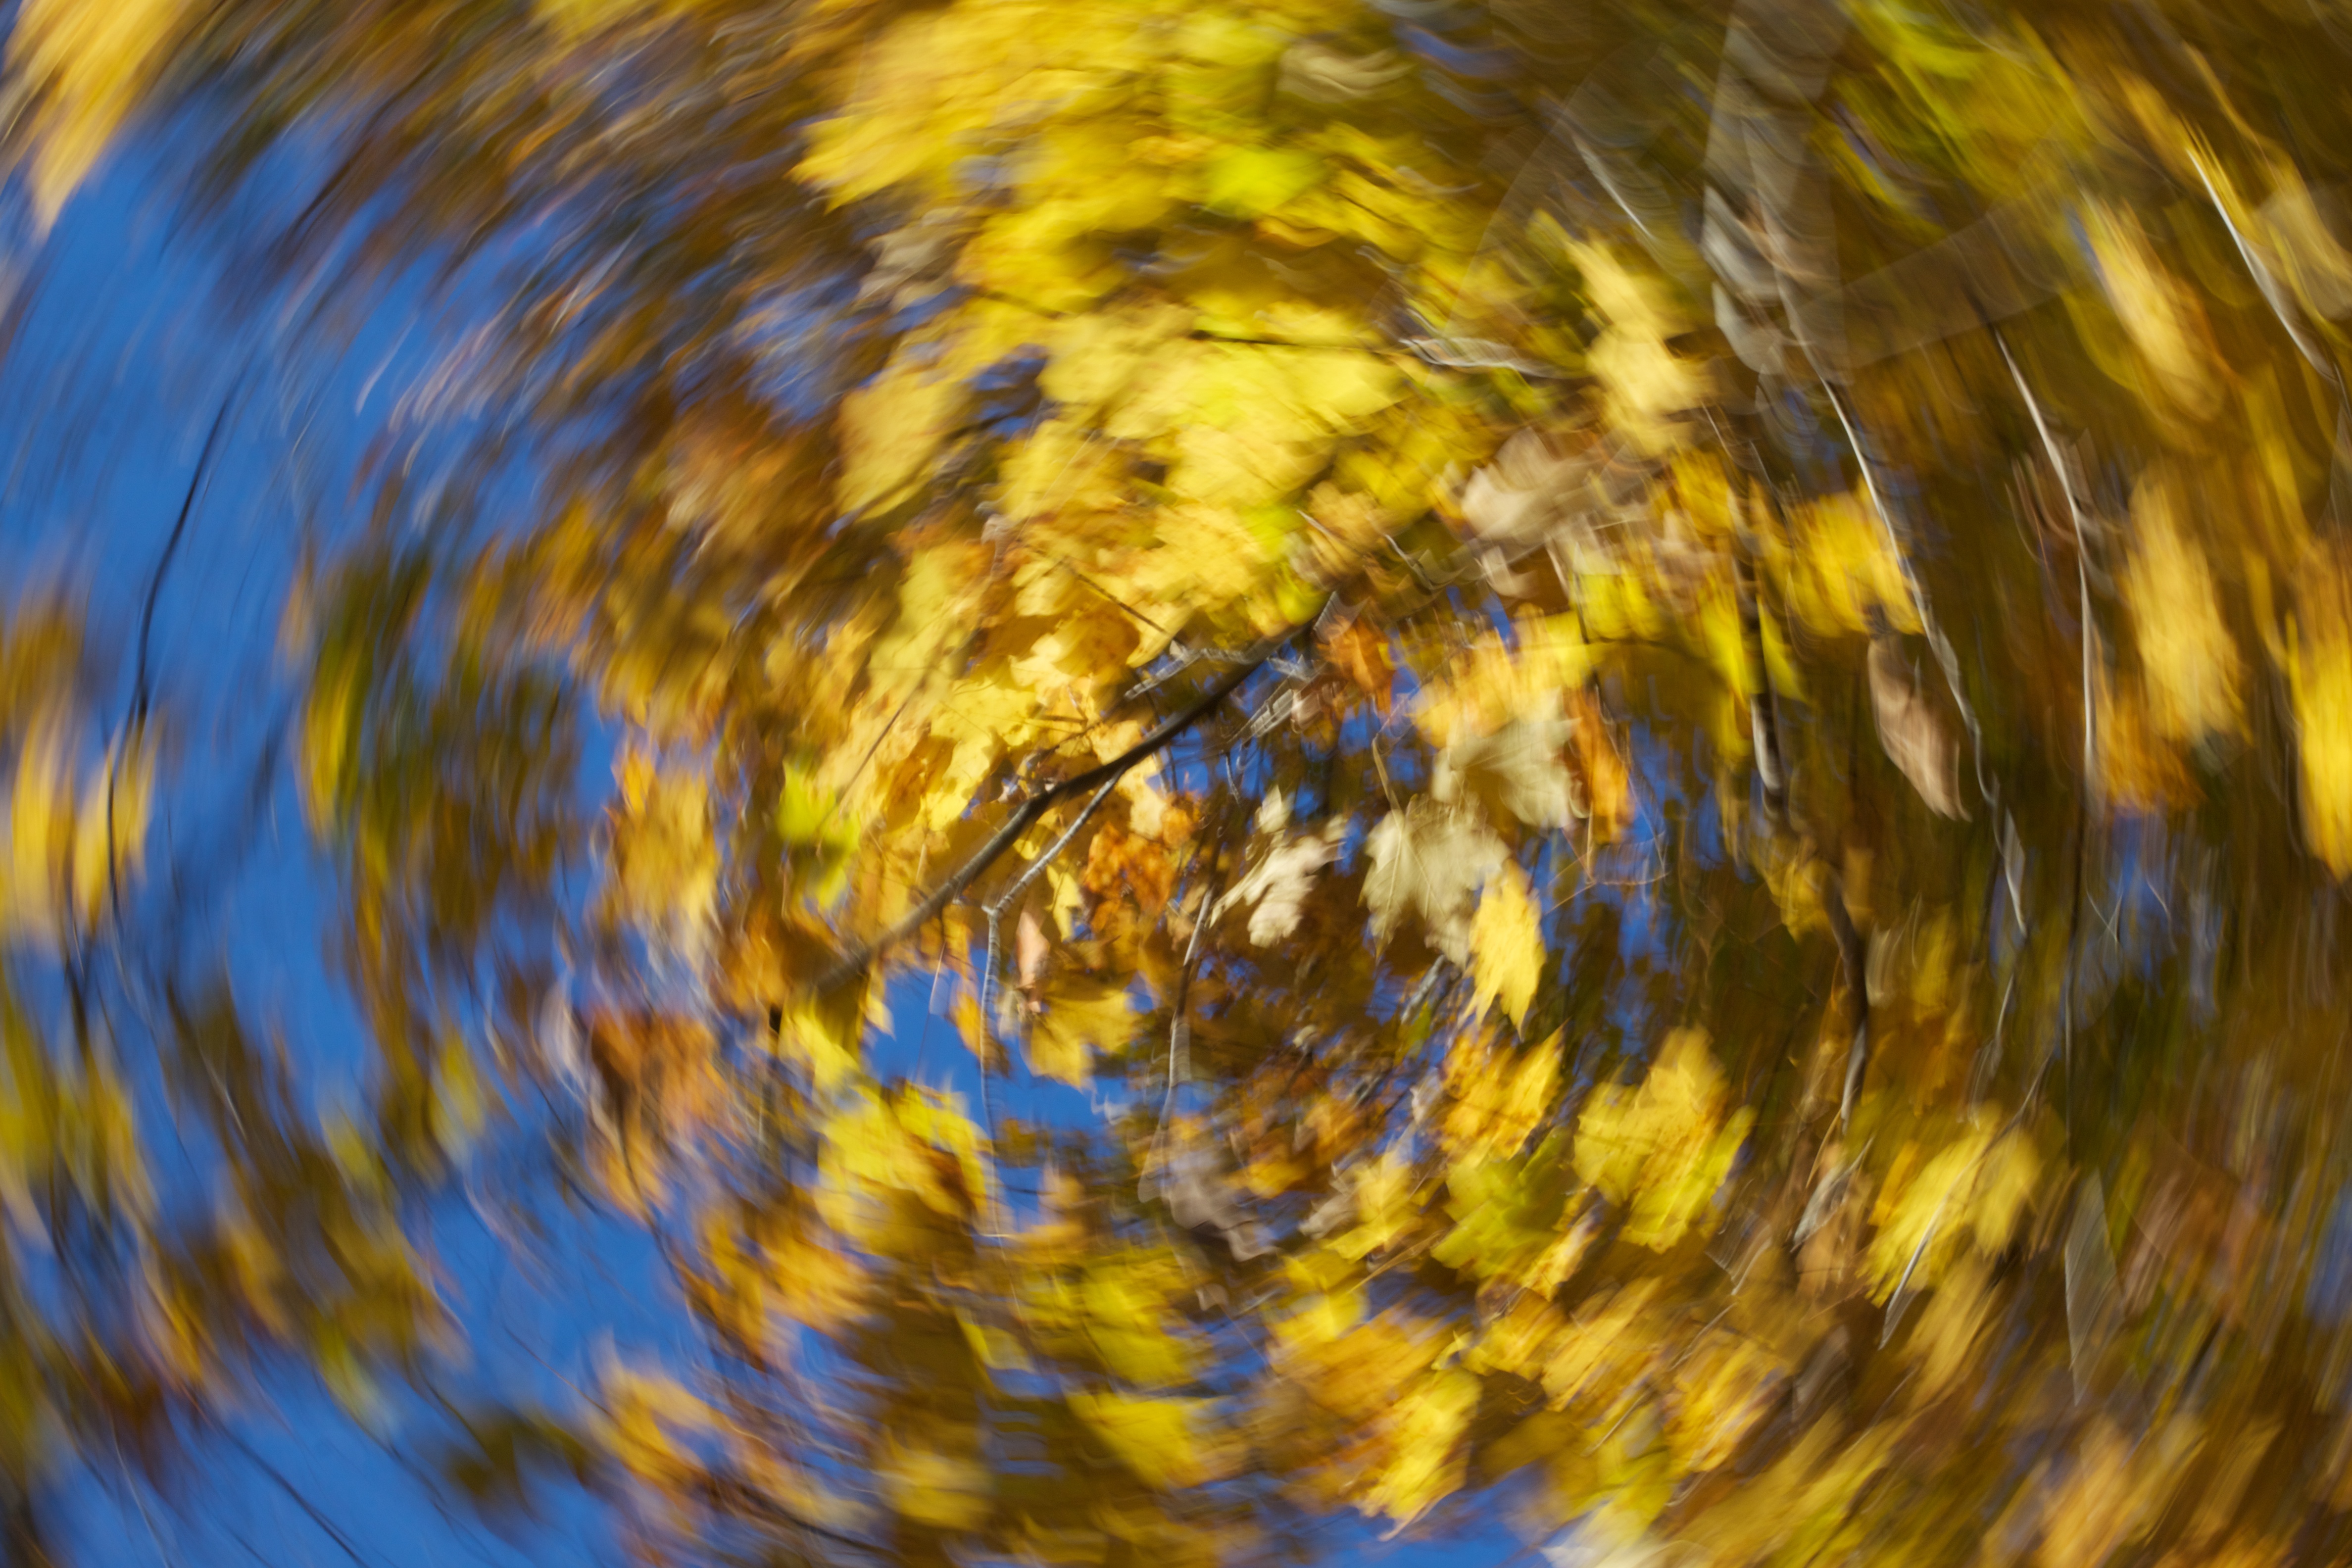
tree, nature, sunlight, leaf, flower, reflection, color, autumn, yellow, season, circle, close up, odyssey, macro photography